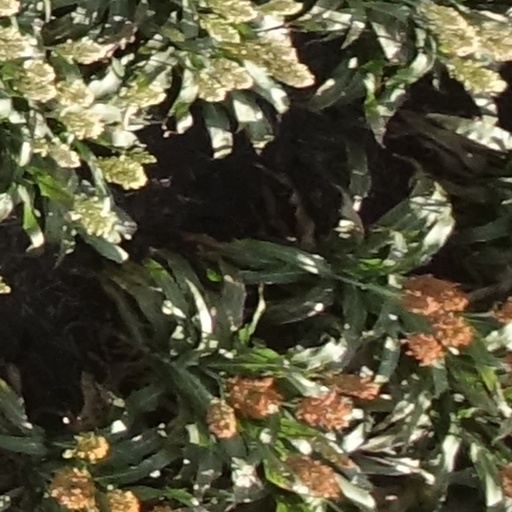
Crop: sorghum